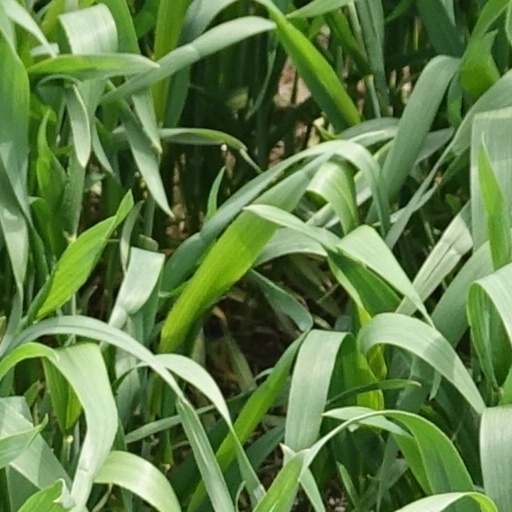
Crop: wheat